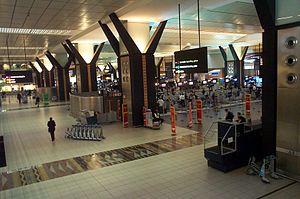
Cet article dresse les classements des 20 aéroports en Afrique ayant le plus important nombre annuel de passagers. Les chiffres cumulent les passagers au départ, à l'arrivée et en transit.